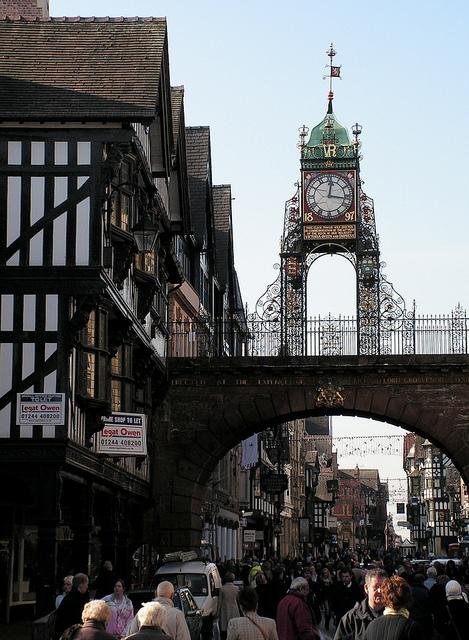
Large crowded urban area with tall tower with clock.